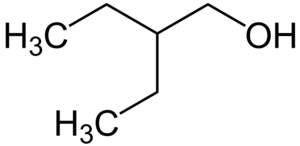
Le terme hexanol en chimie organique peut faire référence aux 28 isomères - en comptant les énantiomères- de formule brute C₆H₁₄O :